Shock (2006 film)

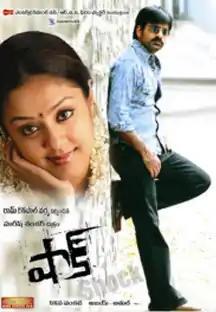
Theatrical release poster

Shock is a 2006 Indian Telugu-language action film directed by Harish Shankar in his directoral debut and produced by Ram Gopal Varma. The film stars Ravi Teja and Jyothika, while Tabu, Subbaraju, and Ravi Kale play supporting roles. The music was composed by Ajay–Atul with editing by Bhanodaya. It released on 9 February 2006. In 2013, the film was dubbed in Hindi as "Mera Insaaf". The film was remade in Kannada as "Prince" (2011) starring Darshan.